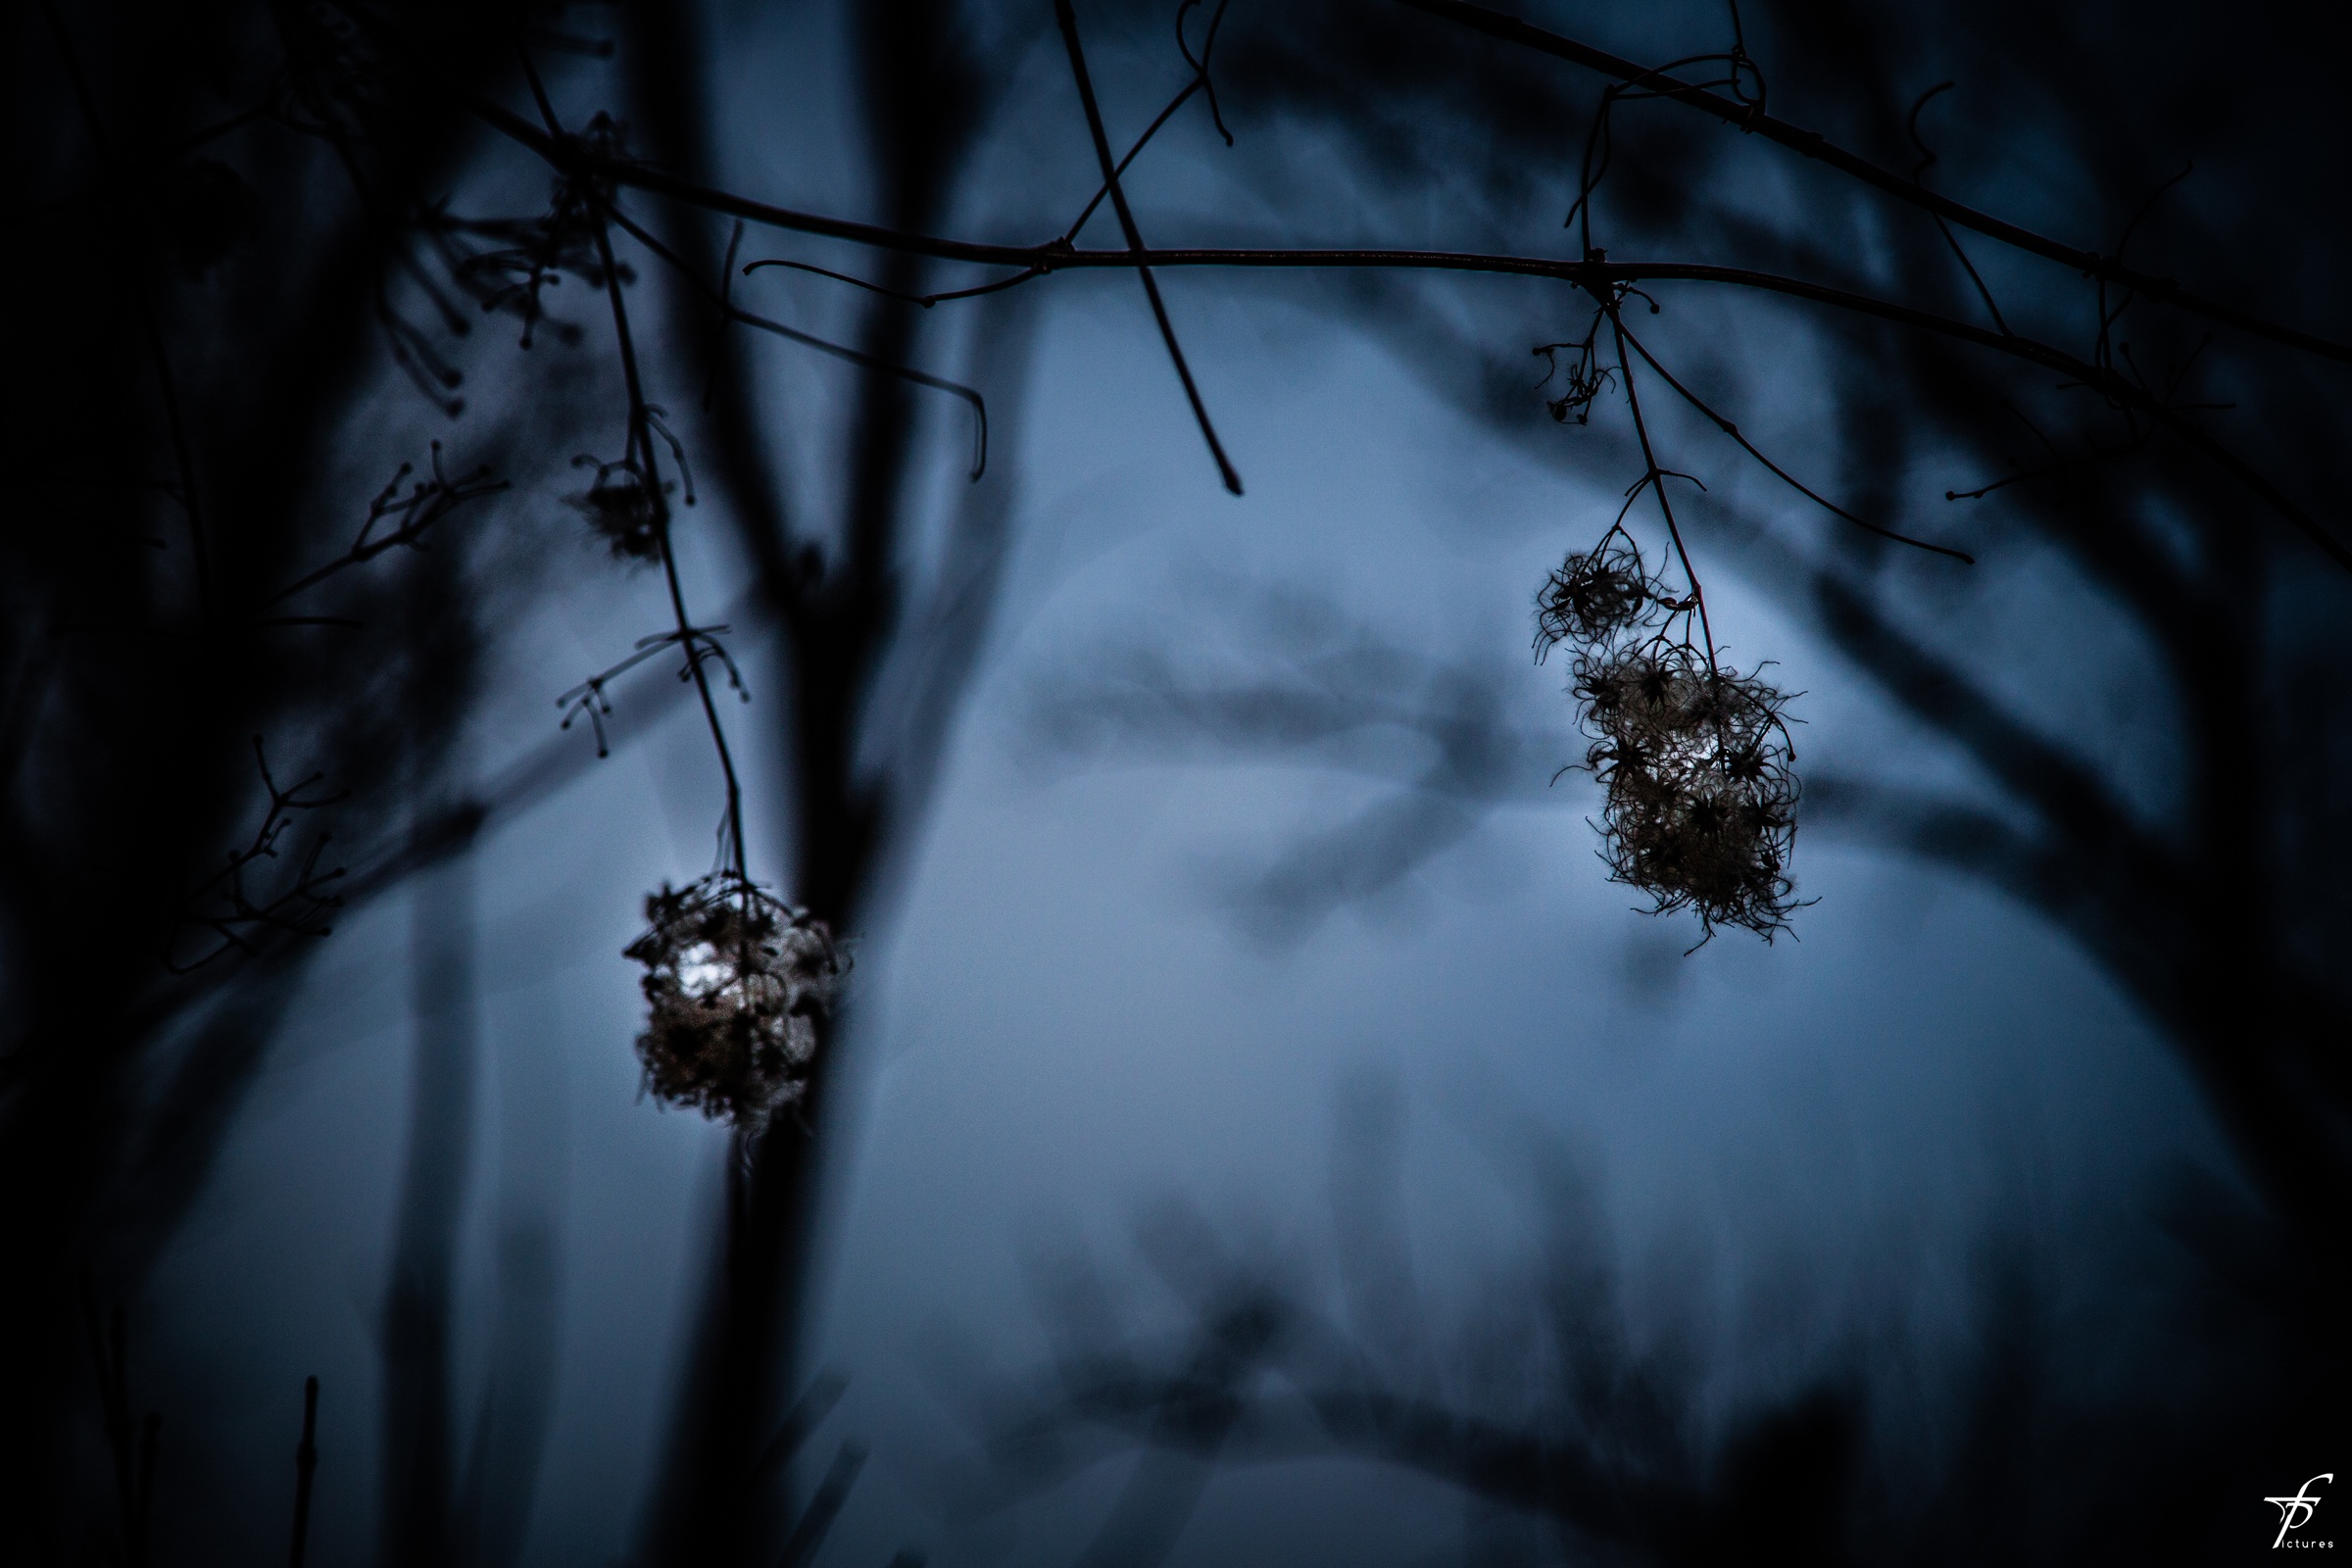
landscape, tree, nature, forest, horizon, branch, winter, light, black and white, sunset, mist, night, sunlight, leaf, atmosphere, dark, evening, spring, reflection, darkness, monochrome, moonlight, outdoors, freezing, monochrome photography, atmospheric phenomenon, woody plant, computer wallpaper